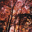
Label: forest